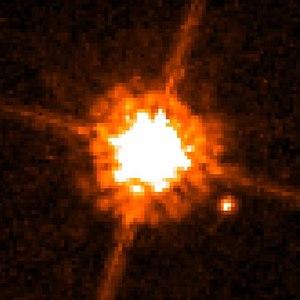
Depuis sa création afin de décrire les « étoiles errantes » de l'époque classique, la définition des planètes est empreinte d'ambigüité. Durant sa longue utilisation, le mot a eu différentes significations, souvent équivalentes. Au cours des millénaires, le sens du terme n'a jamais été strict, et sa signification s'est altérée devenant floue jusqu'à inclure ou exclure un grand nombre d'objets différents, du Soleil et la Lune jusqu'aux satellites et aux astéroïdes. La connaissance de l'Univers s'améliorant, le sens du mot « planète » s'est élargi, évoluant parallèlement, perdant d'anciennes acceptions, et en adoptant de nouvelles, sans jamais arriver cependant à une définition unique et concrète.